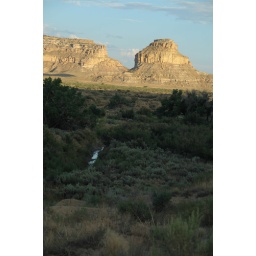
Fajada Butte, with water in the river